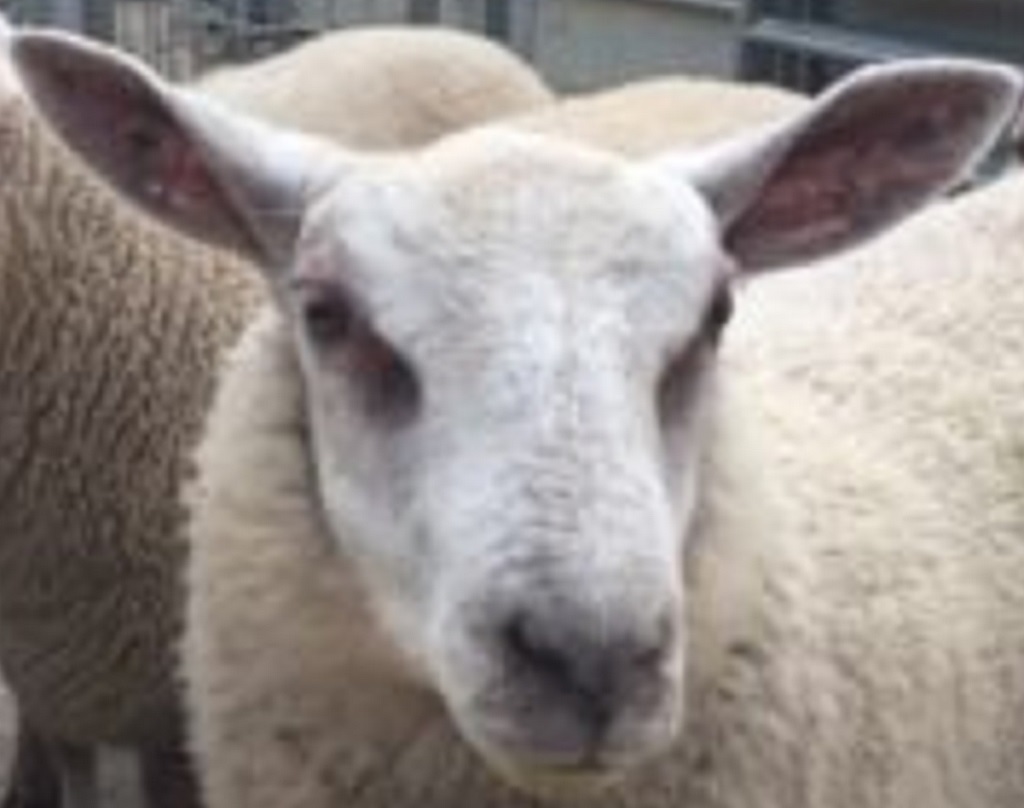
Label: no pain